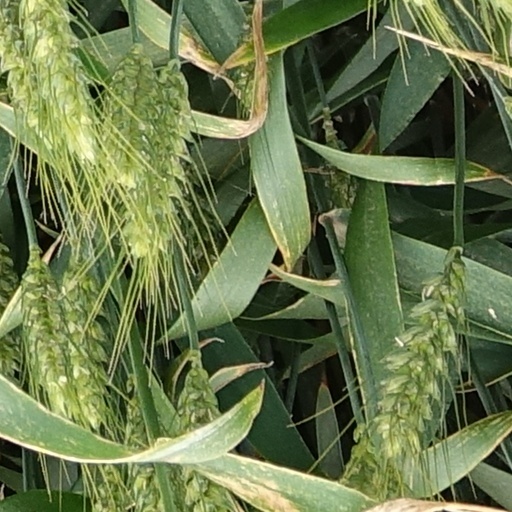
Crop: wheat